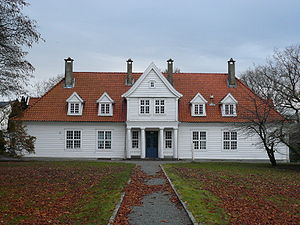
Wollert Konow (1845-1924)
Gården Stend.
Wollert Konow var en norsk politiker, fætter til Wollert Konow.